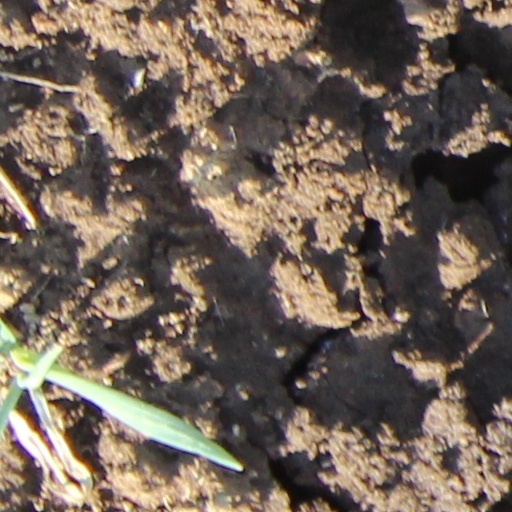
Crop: wheat